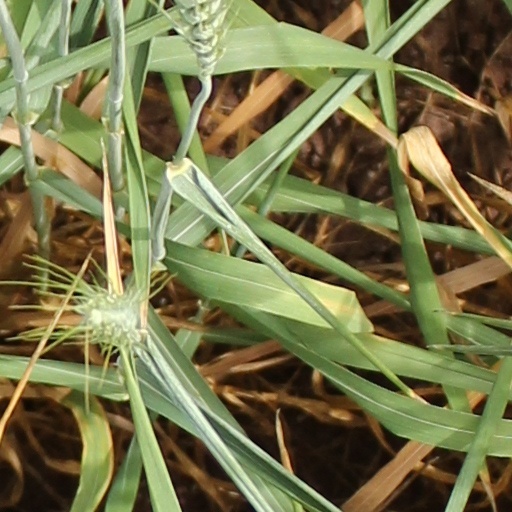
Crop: wheat